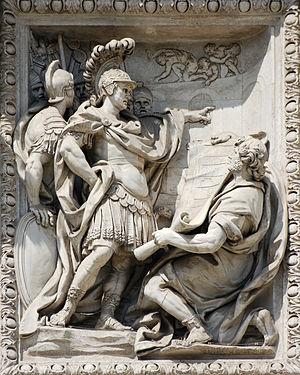
Agrippa approuvant la construction de l'Aqua Virgo, bas-relief surplombant la fontaine de Trévi, Rome.
Marcus Vipsanius Agrippa, francisé en Marc Agrippe, est un homme politique romain du Iᵉʳ siècle av. J.-C. qui met ses qualités d'homme de guerre au service de son ami Octave, le futur empereur Auguste.